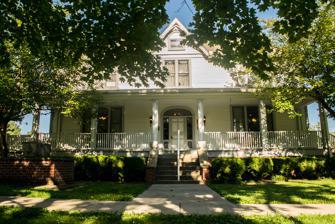
Building: East Hall (Institute, West Virginia)
Country: United States of America
Year built: 1893
Historic house in West Virginia, United States United States historic place East Hall U.S. National Register of Historic Places Show map of West Virginia Show map of the United States Location West Quadrangle, West Virginia State University, Institute, West Virginia Coordinates 38°22′44″N 81°46′7″W / 38.37889°N 81.76861°W / 38.37889; -81.76861 Area less than one acre Built 1893 NRHP reference No. 88001585 Added to NRHP September 26, 1988 East Hall is a historic home located on the campus of West Virginia State University at Institute , Kanawha County, West Virginia .  It was built in 1893, and is a modest, two-story frame building with a hipped roof. In 1937, it was moved from the east side of campus to the west quadrangle.  Until 1974, it was the official home to presidents of West Virginia State University and is the oldest building on campus. It was listed on the National Register of Historic Places in 1988. References